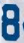
Number: 8